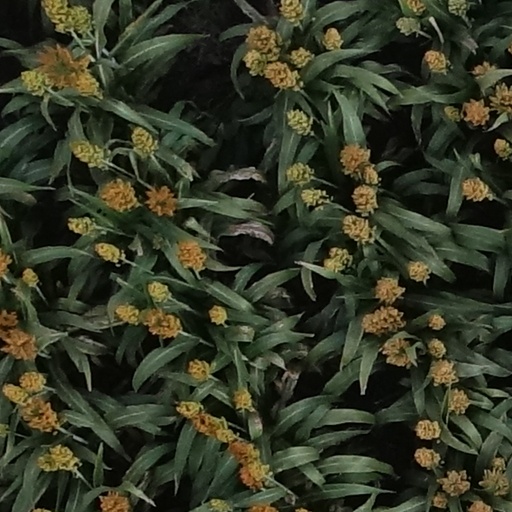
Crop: sorghum